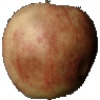
Label: Apple Red 3